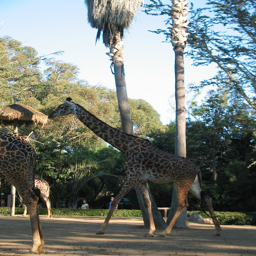
A large giraffe following another large giraffe around
Several giraffes walking at a zoo habitat under palms.
The girraffs are walking past the palm trees.
People watching a giraffe walking at the zoo
a giraffe walking in front of a couple of palm trees